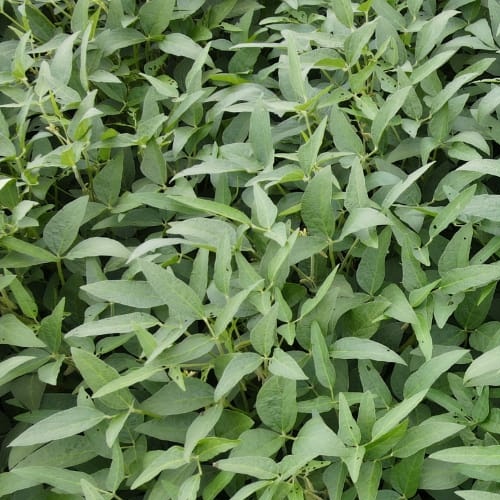
Label: Diabrotica_speciosa